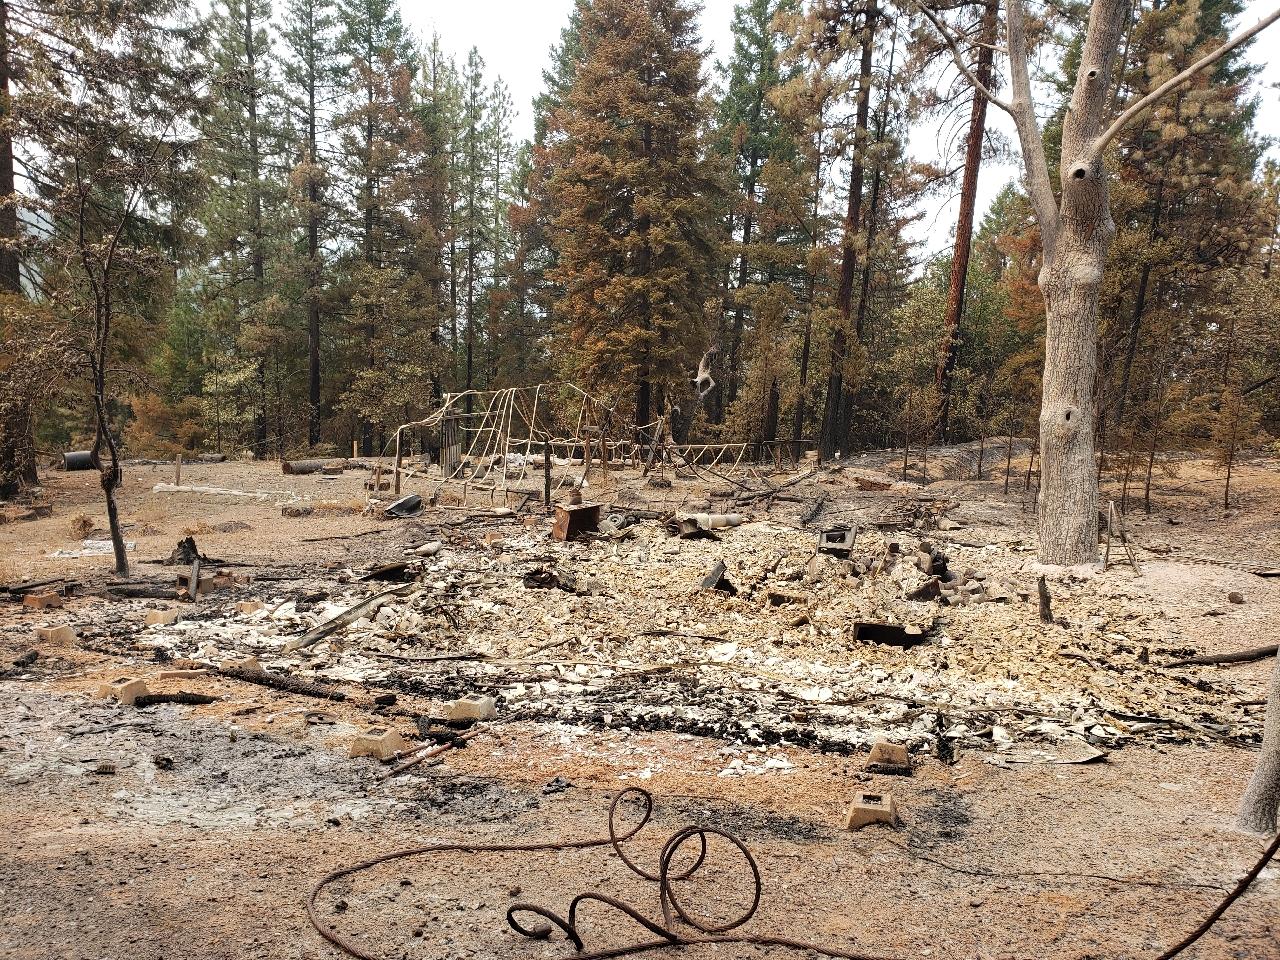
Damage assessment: destroyed